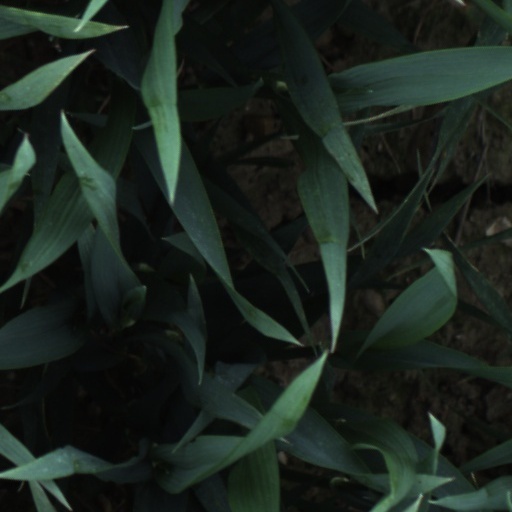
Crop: wheat